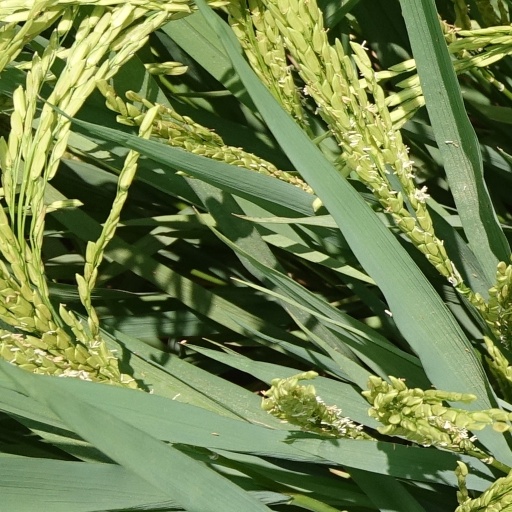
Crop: rice